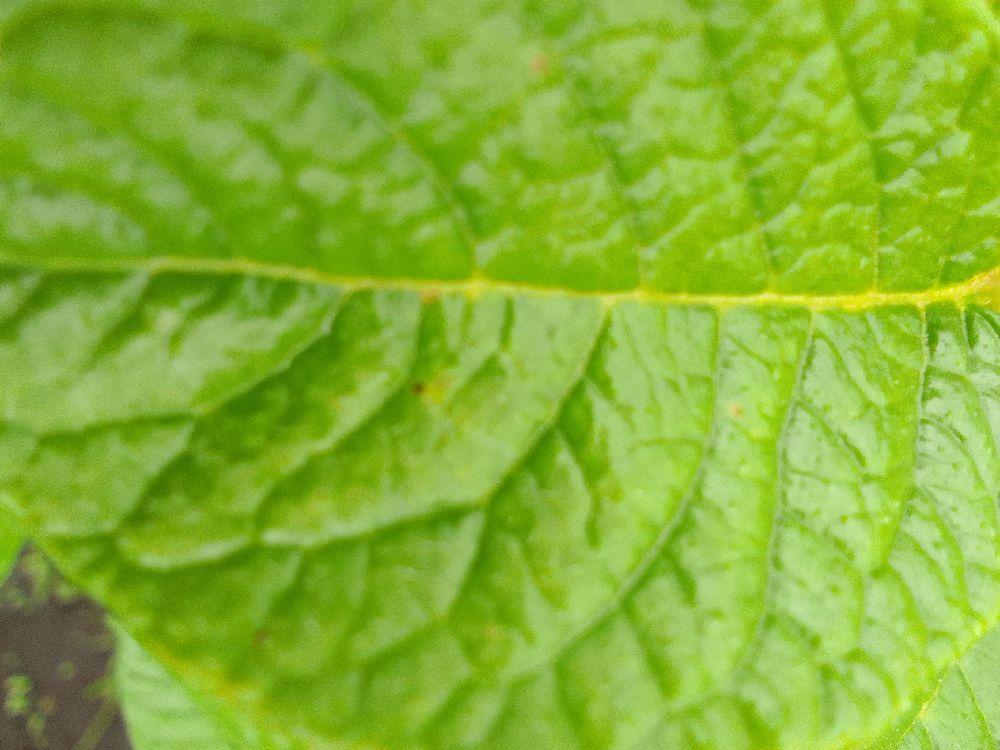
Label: Healthy